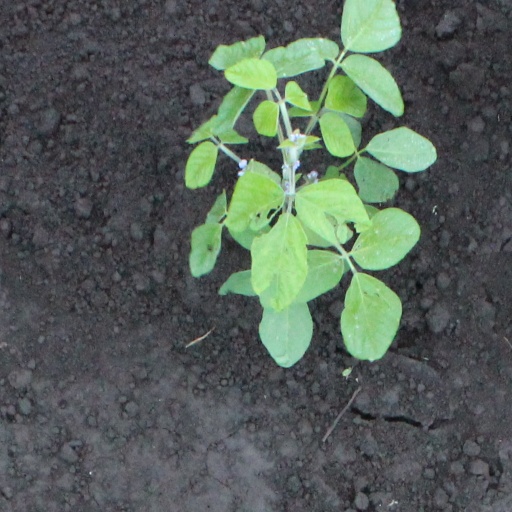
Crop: soybean